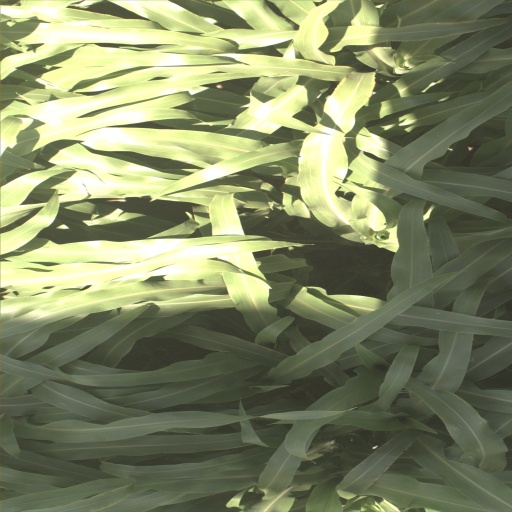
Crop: sorghum